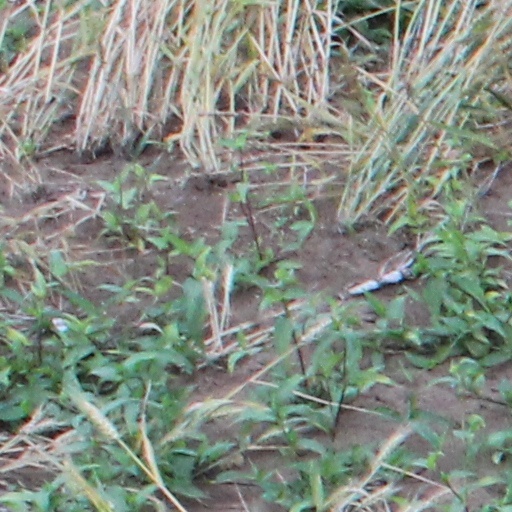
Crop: wheat